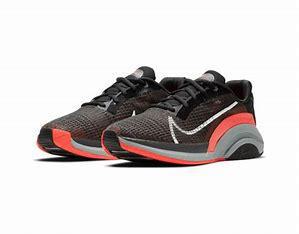
Brand: Nike
Model: Zoomx Superrep Surge